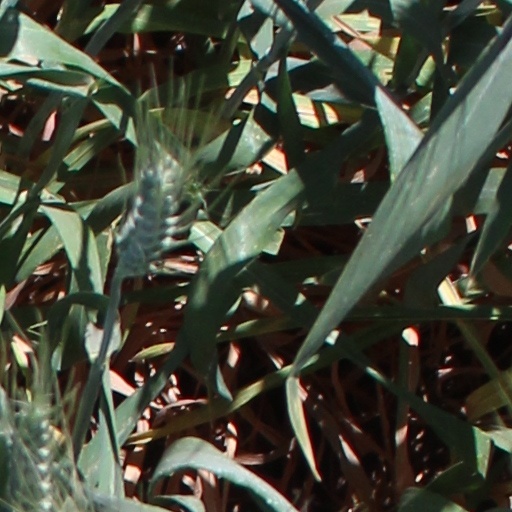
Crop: wheat